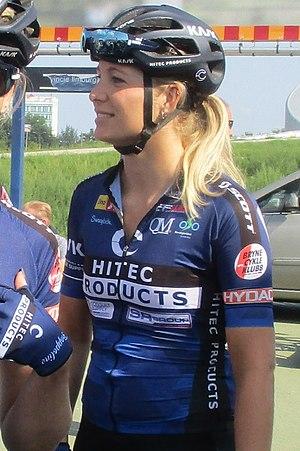
L'équipe cycliste Hitec Products est une équipe cycliste féminine norvégienne. Elle est créée en 2008, mais elle court sous licence UCI à partir de 2009. Elle est dirigée par Karl Lima. Emma Johansson y a couru de 2011 à 2012, Elisa Longo Borghini de 2013 à 2014. En 2015, Kirsten Wild et Tatiana Guderzo rejoignent l'équipe.